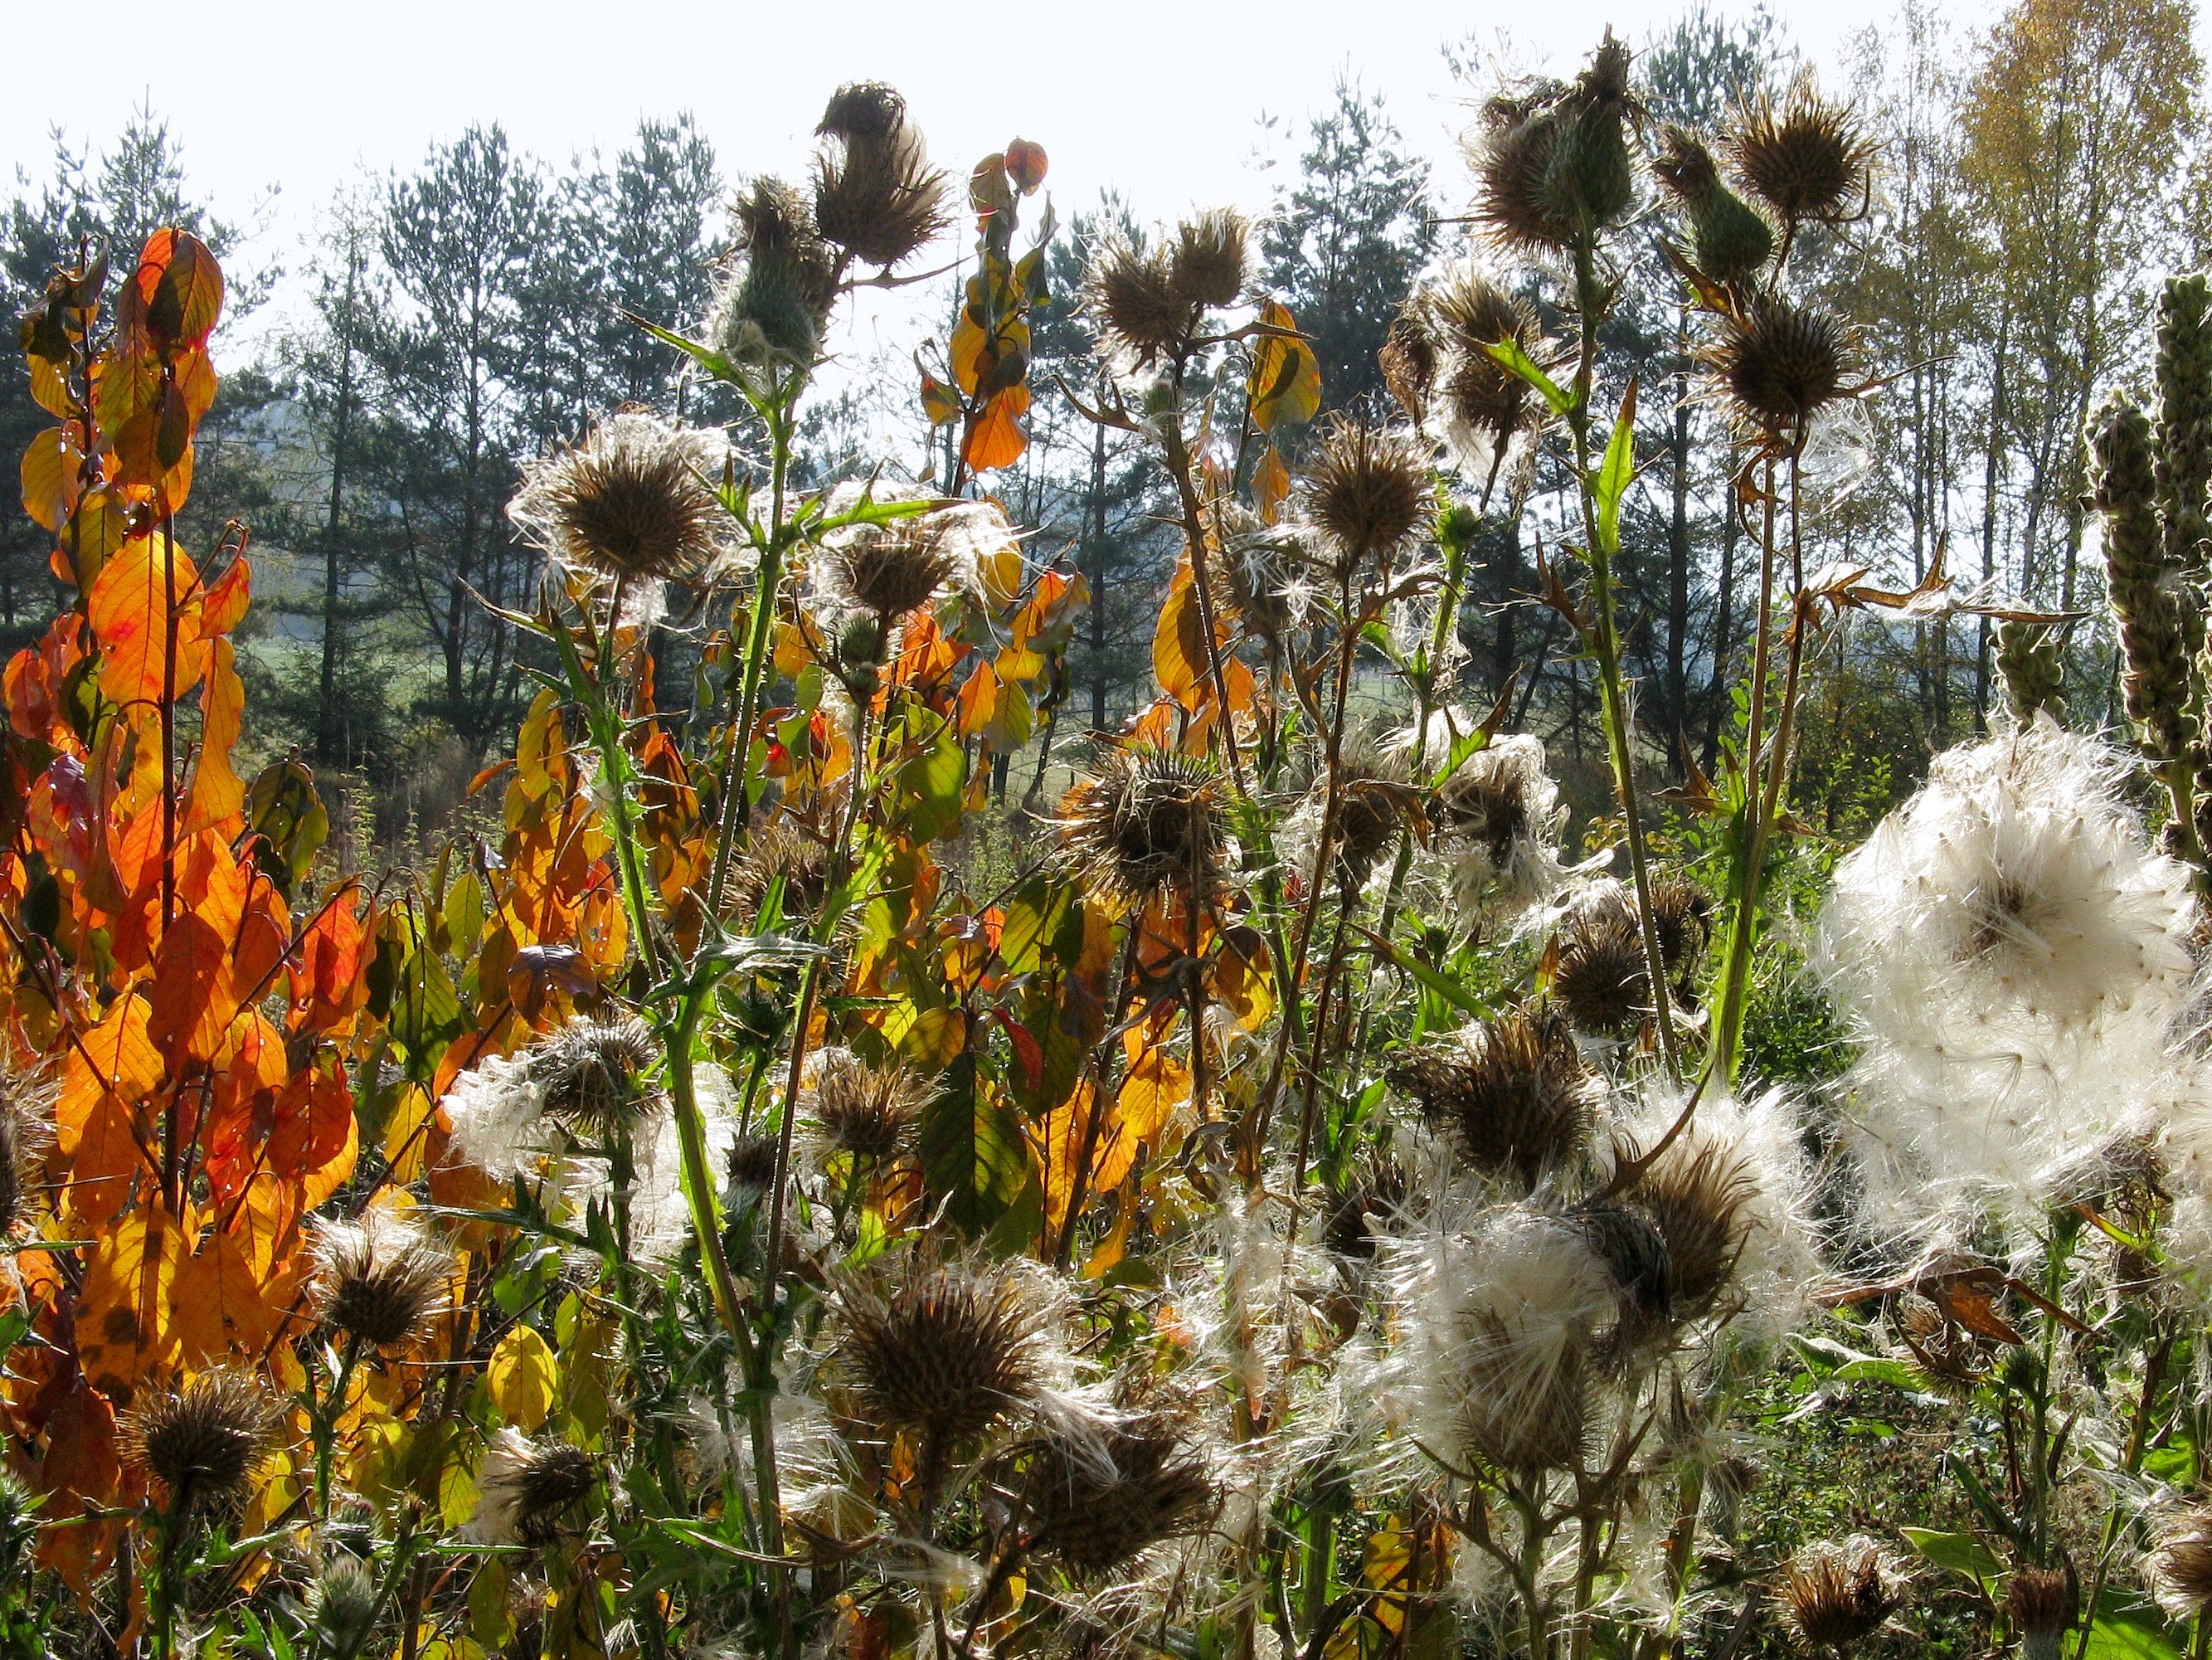
nature, plant, flower, autumn, botany, garden, flora, wildflower, wild plant, colors, thistle, autumn leaves, flowering plant, daisy family, land plant